Rye, New York

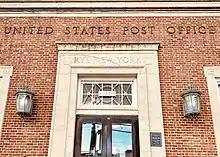
Rye Post Office dedicated to Caroline O'Day

Rye Playland is a 279-acre theme park is owned and operated by Westchester County and includes rides, games, an indoor skating rink or Ice Casino, beach, a boardwalk, and concession stands. It is one of only two amusement parks in the country with National Historic Landmark status, the other one being Kennywood in Pennsylvania. It has been a popular destination since it first opened in 1928. Its wooden roller coaster, the Dragon Coaster, built in 1929, is one of the last roller coaster rides built by engineer Frederick Church that is still operating. The Derby Racer, also built by Church, is one of only three rides of its kind remaining in the world. Glenn Close's and Ellen Latzen's characters ride the roller coaster in the 1980s thriller film, "Fatal Attraction". Airplane Coaster, Church's most acclaimed coaster, was removed in 1957. Playland is also the setting for several key scenes in the 1988 comedy film "Big", starring Tom Hanks